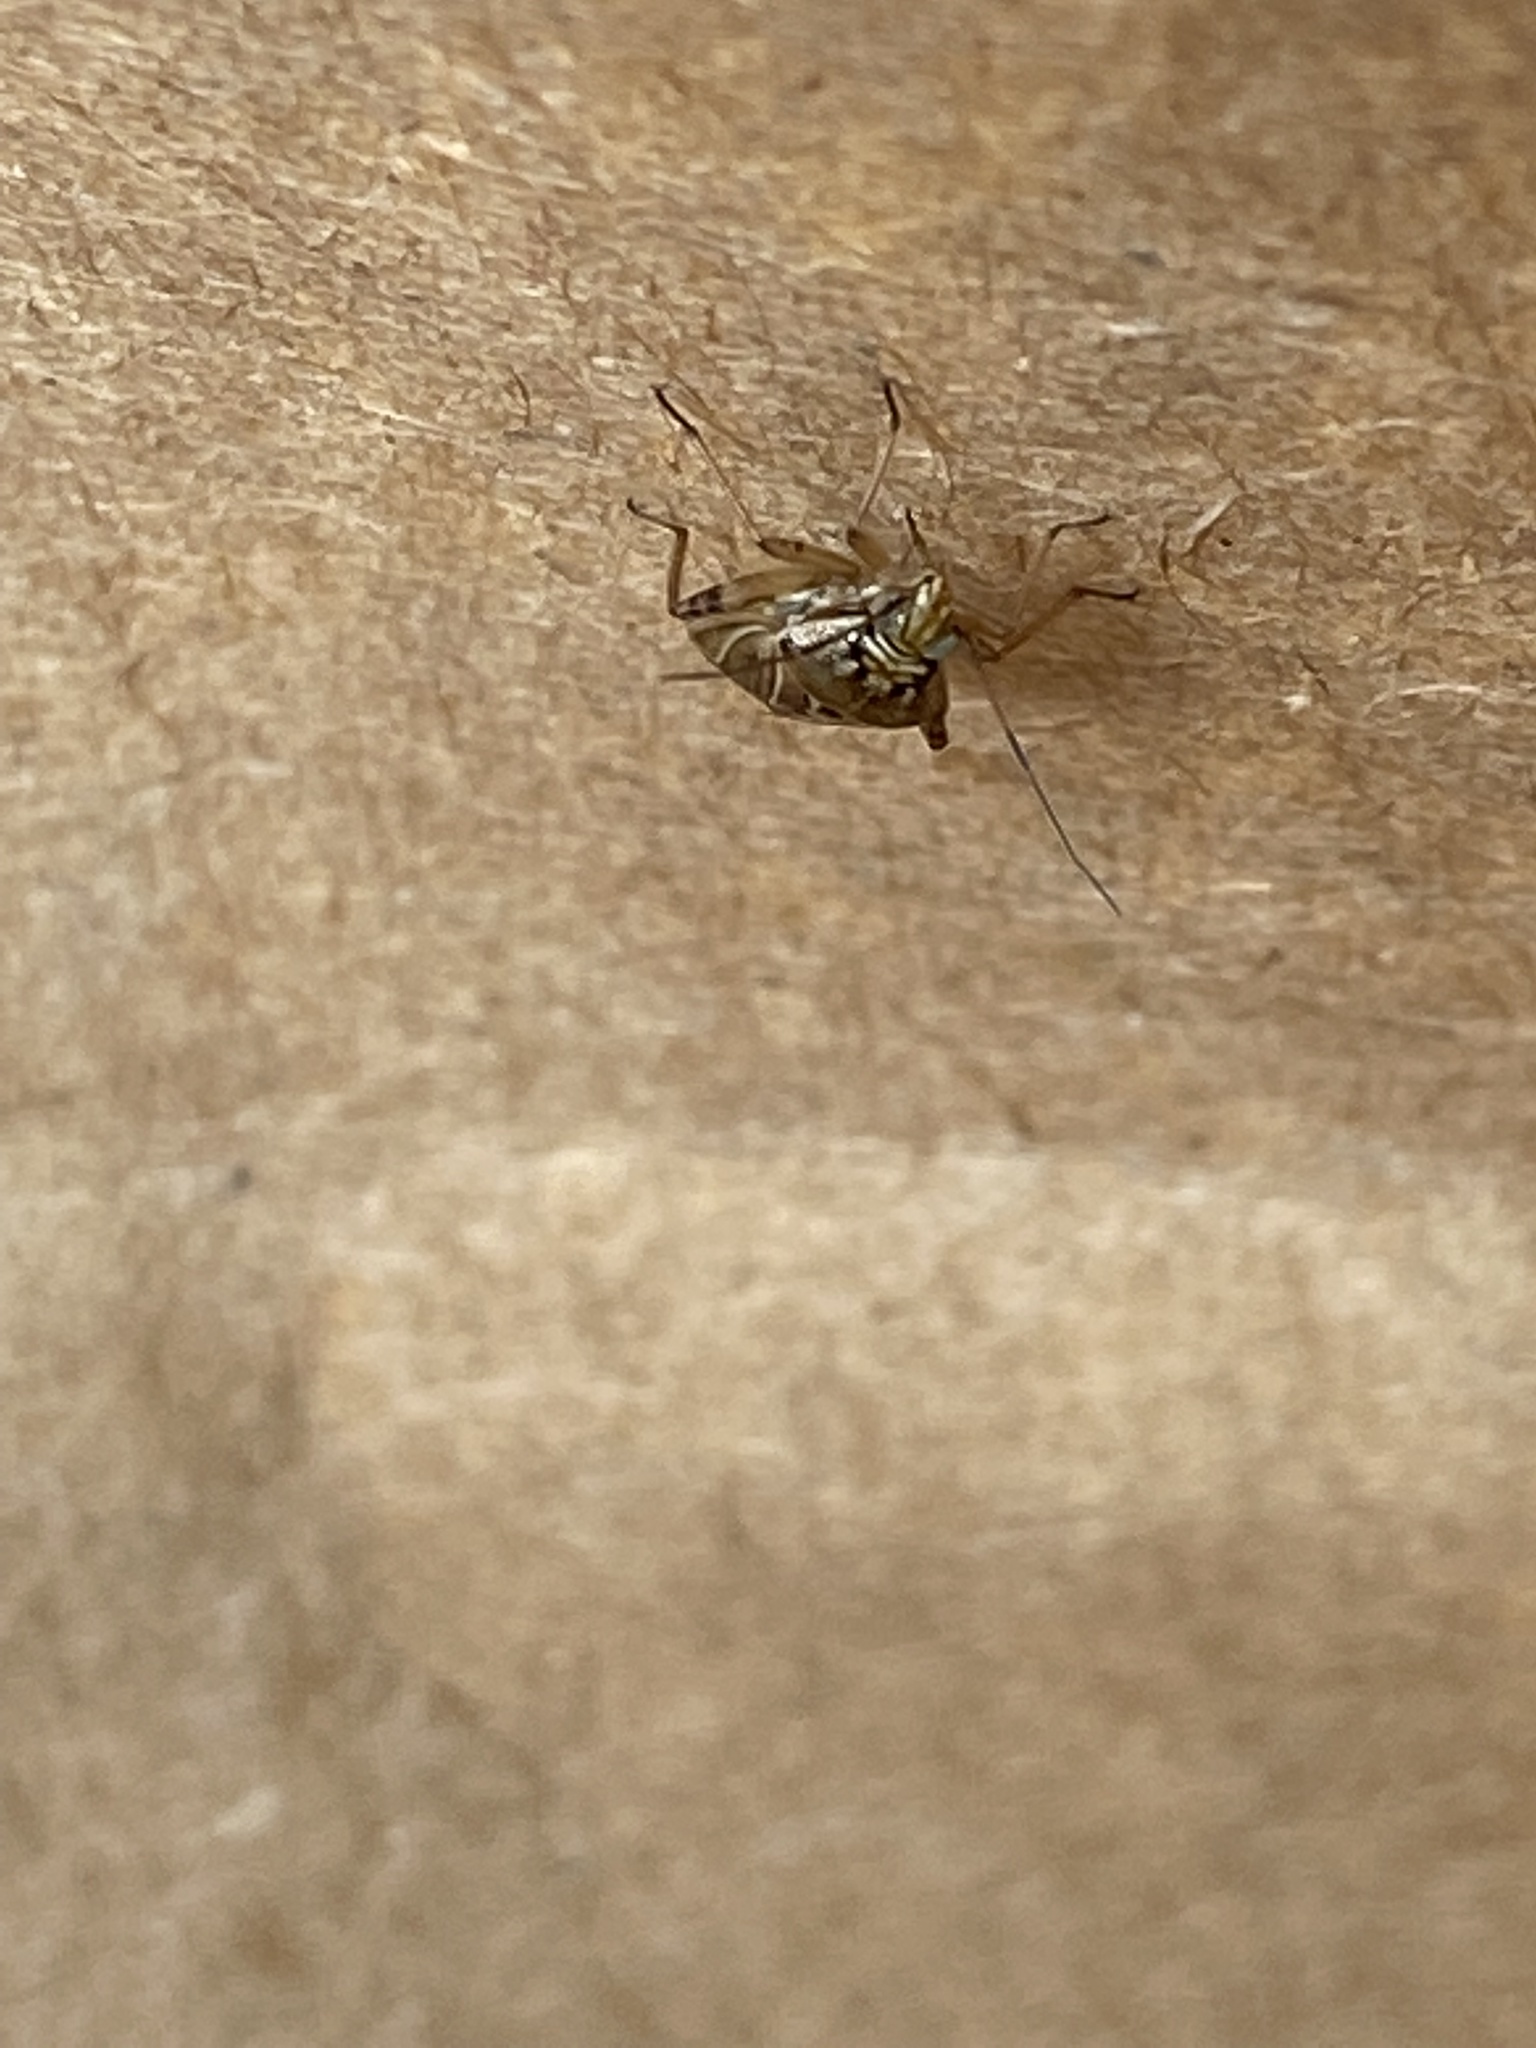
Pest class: lygus_bug